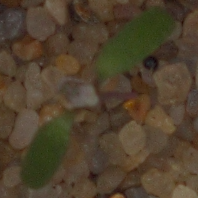
Label: fat_hen